Quantico National Cemetery

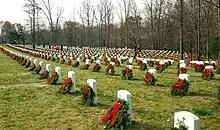

In October 1983, the public became aware that interments in National Cemeteries, and specifically in Quantico National Cemetery, were not all in keeping with the dignity and respect merited by veterans and their families. It was reported that "some veterans were being buried naked or wrapped in sheets, in plastic bags, and in cardboard boxes." As a result, the Commonwealth of Virginia passed a resolution to the United States House of Representatives to ensure the United States Veterans Administration take appropriate action to ensure veterans at all National Cemeteries be treated with the dignity, respect and gratitude they earned for their service to the United States.